Larchmont Yacht Club

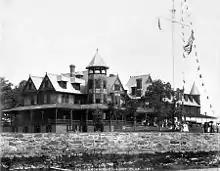
Larchmont Yacht Club, 1897, as photographed by John S. Johnston

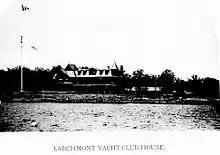
Larchmont Yacht Club House c 1894

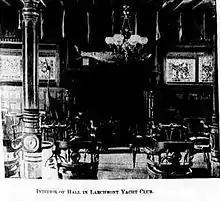
Larchmont Yacht Club House Interior c 1894

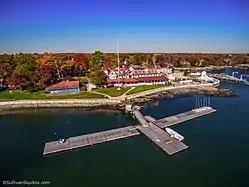
Larchmont Yacht Club 2016

Larchmont Yacht Club is a private, members-only yacht club situated on Larchmont Harbor in the Village of Larchmont, in Westchester County, New York.